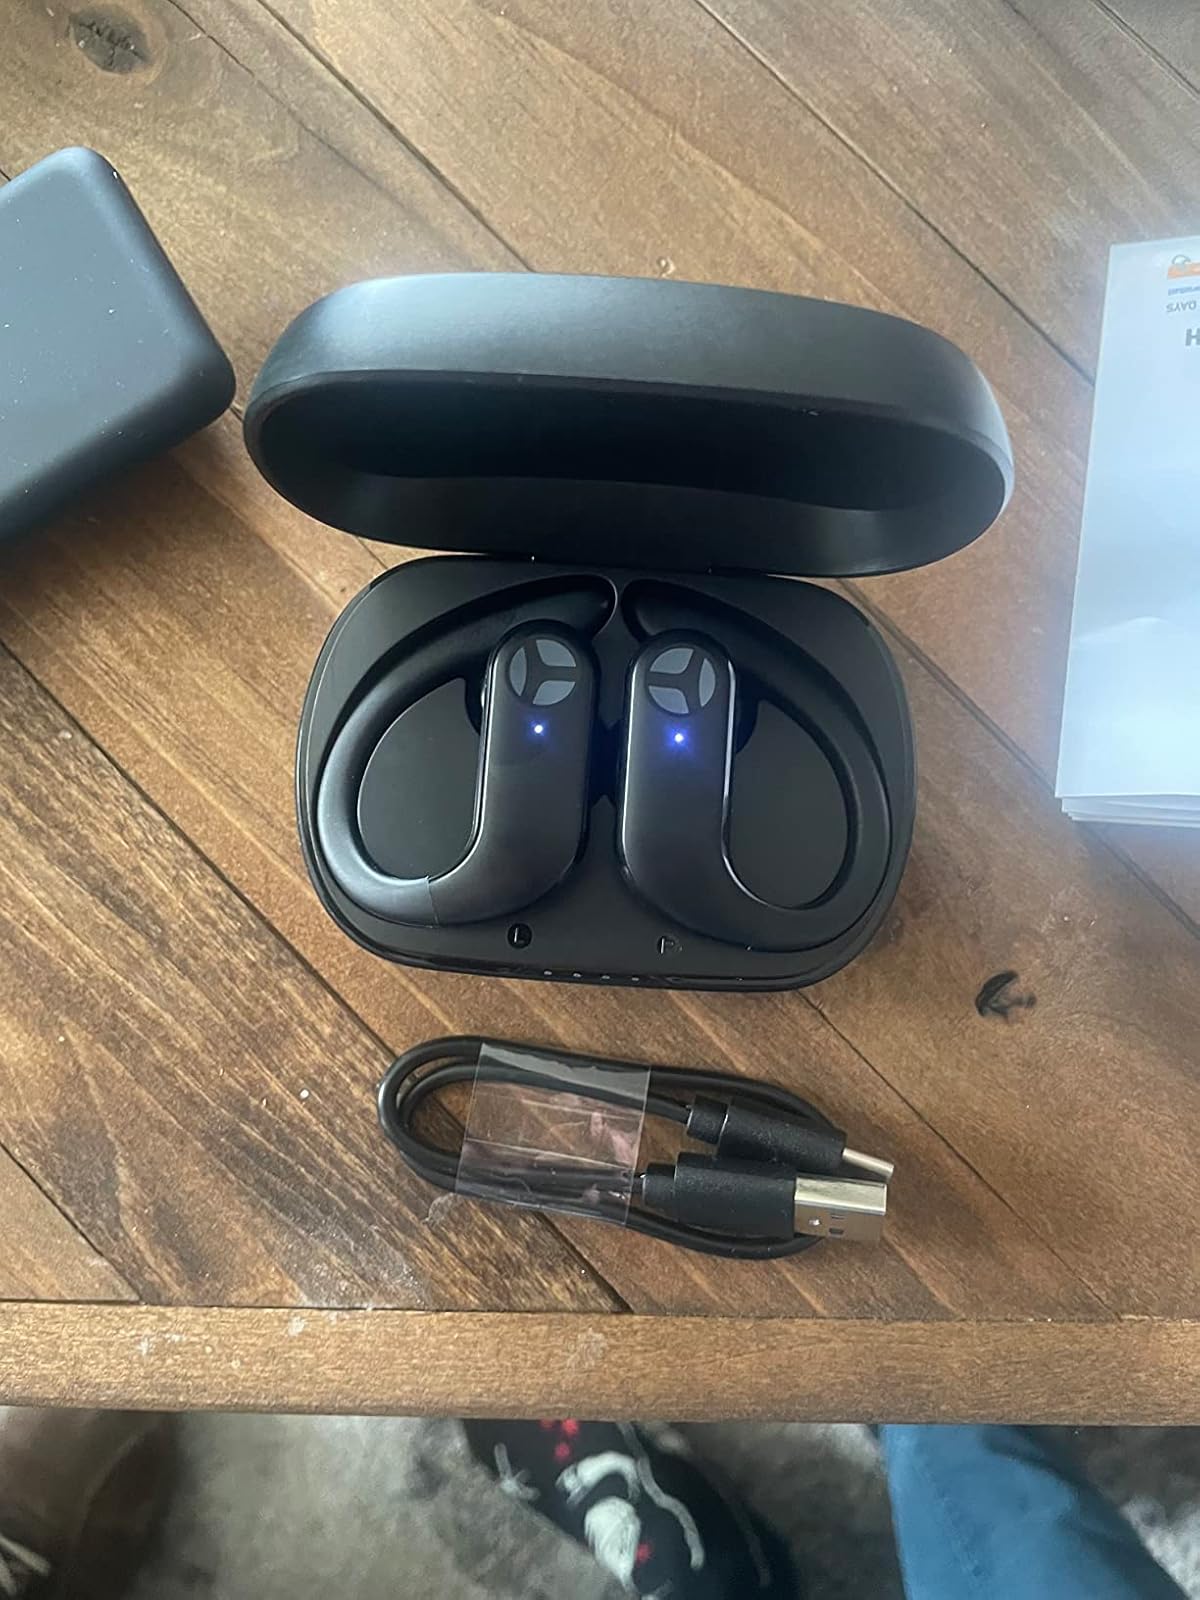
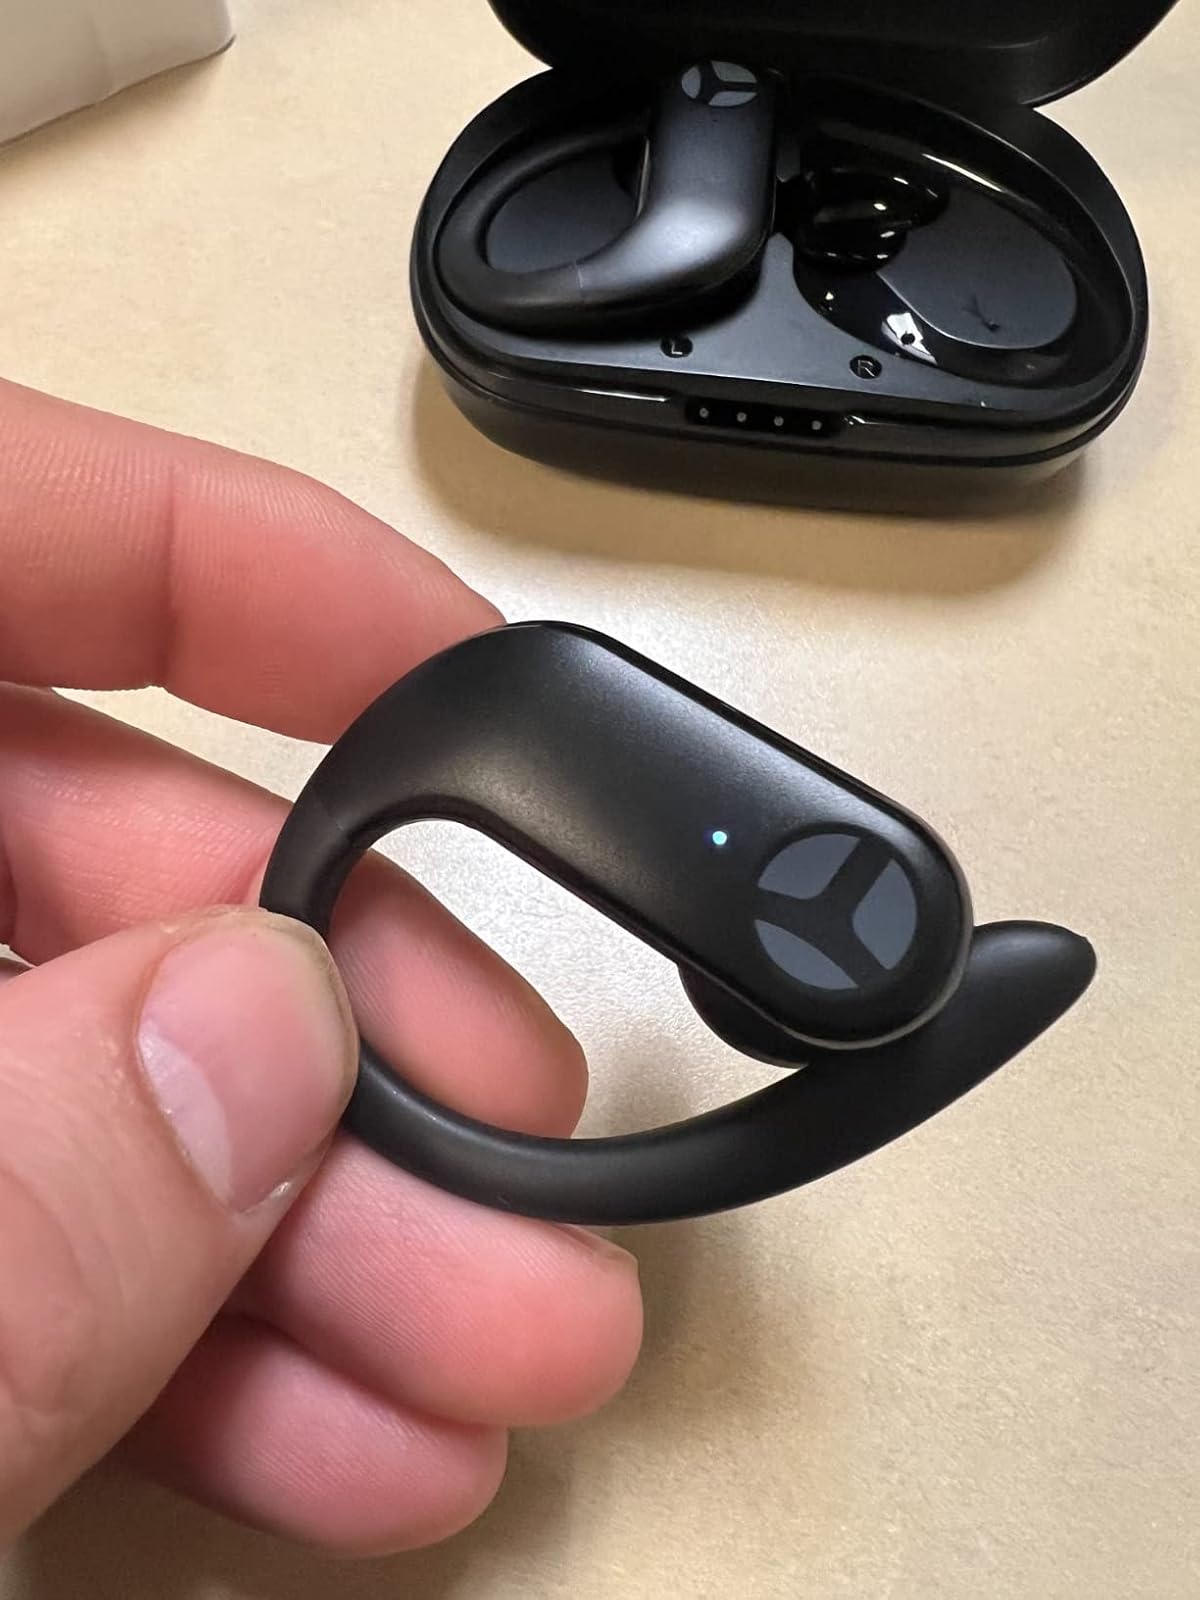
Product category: earbuds
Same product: yes